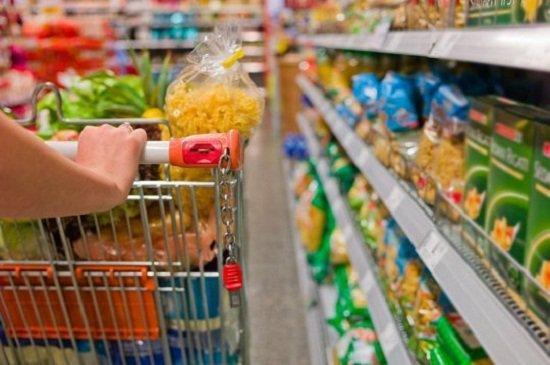
có nhiều hàng hoá đang được bày ra ở trên kệ hàng